Final Resolution (2009)

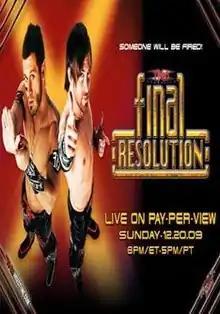
Promotional poster featuring (left to right) Alex Shelley and Chris Sabin

The 2009 Final Resolution was a professional wrestling pay-per-view (PPV) event produced by the Total Nonstop Action Wrestling (TNA) promotion, which took place on December 20, 2009 at the TNA Impact! Zone in Orlando, Florida. It was the sixth event under the Final Resolution chronology and the last TNA pay-per-view to use a six-sided ring until Destination X 2011.